Pillaton

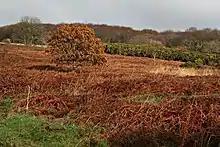
Viverdon Down

Viverdon Quarry is a Site of Special Scientific Interest on Viverdon Down and is a Geological Conservation Review site. The citations states: